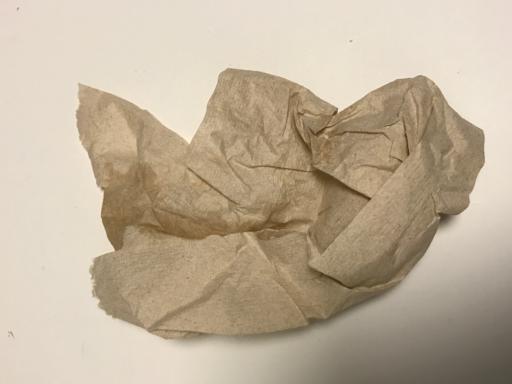
Label: tissues